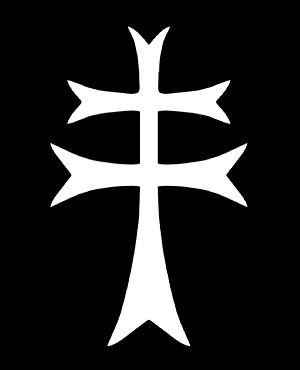
La Confrérie du Saint-Esprit est une œuvre caritative fondée au XIIᵉ siècle après les Hospitaliers fondés au XIᵉ siècle.